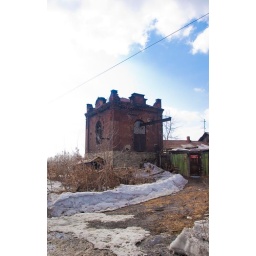
Old water pump tower near end of the Nakhalovka